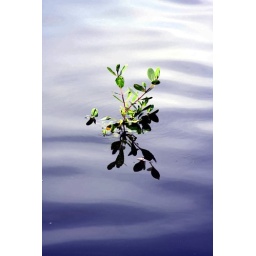
plant above water